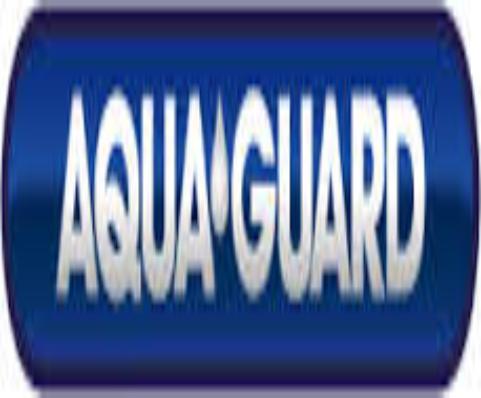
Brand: Aqua Guard
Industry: Others